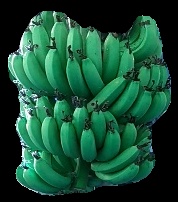
Variety: pachbale
Grade: grade1